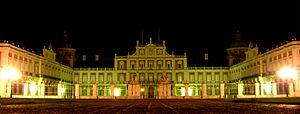
Traité d'Aranjuez peut renvoyer à quelques-uns des traités ci-après, signés au Palais Royal d'Aranjuez, résidence occasionnelle des rois d'Espagne depuis sa construction par Philippe II au XVIᵉ siècle, dans la ville madrilène d'Aranjuez en Espagne :